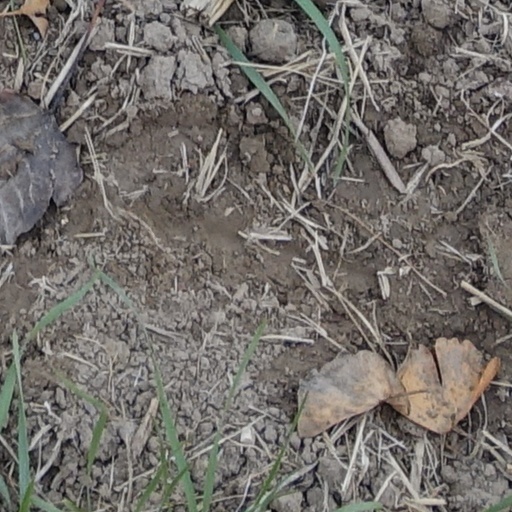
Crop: wheat